Kronprinsensgade 7

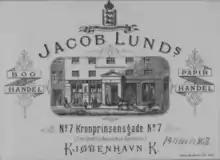
Jacob Lund's Bookshop

The building in Kronprinsensgade was taken over by the Association of Craftsmen in Copenhagen in 1869. Their facilities included a reading room, a billiard room and a library with circa 2,000 volumes. The Association of Craftsmen relocated to the Moltke Mansion at the corner of Bredgade and Dronningens Rværgade in 1932.